William Bligh

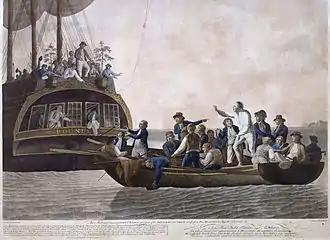
The mutineers turning Lt Bligh and some of the officers and crew adrift from His Majesty's Ship . By Robert Dodd

In 1776, Bligh was selected by Captain James Cook, for the position of sailing master of and accompanied Cook in July 1776 on Cook's third voyage to the Pacific Ocean, during which Cook was killed and was succeeded by Captain Charles Clerke, who was dying from tuberculosis. Due to his weakened state, Clerke placed Bligh in charge as navigator of the expedition and attempted to explore the Northwest Passage for a second time. Following Cook's and Clerke's deaths, Bligh played a significant role in navigating the beleaguered expedition back to England in August 1780. He was also able to supply details of Cook's last voyage following the return.